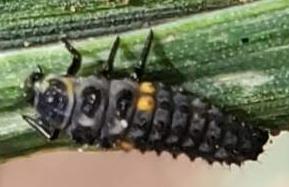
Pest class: predators